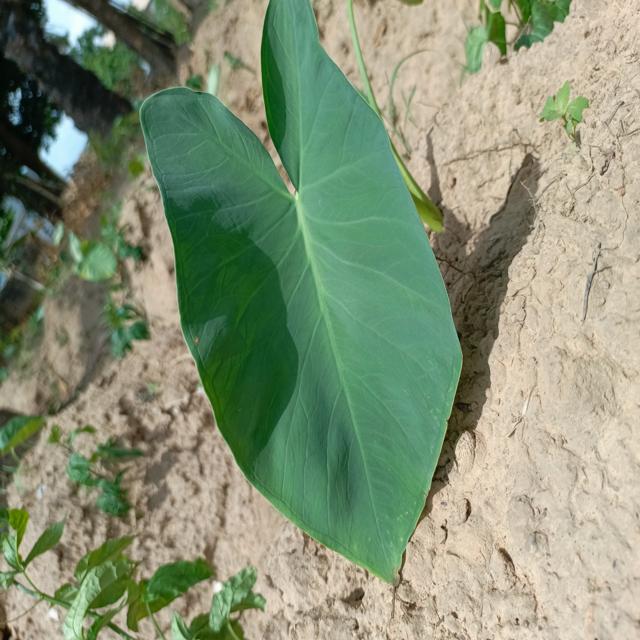
Label: Healthy